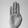
ASL letter: B